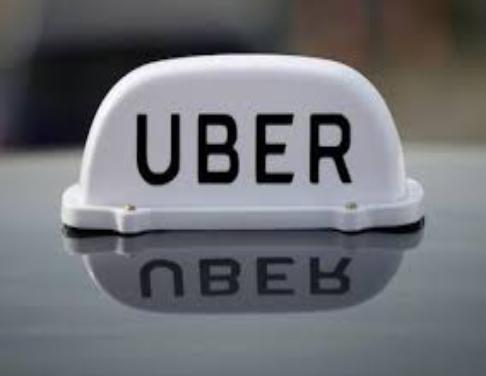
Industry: Others